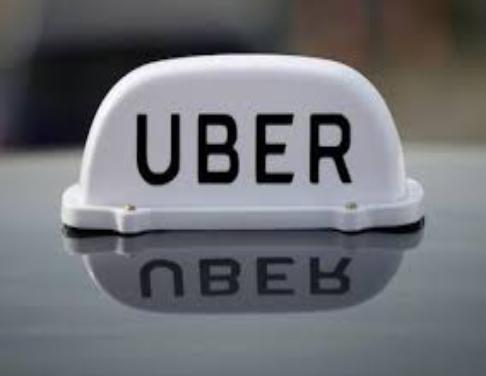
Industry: Others